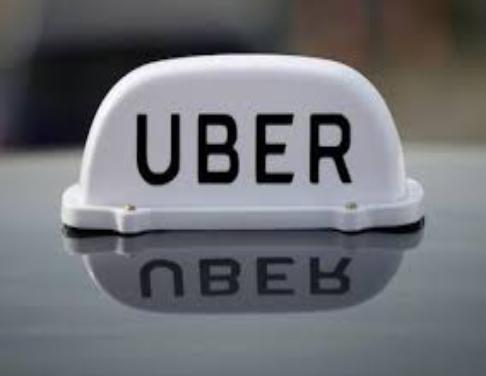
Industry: Others